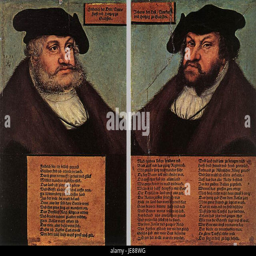
painting artist , portraits of people